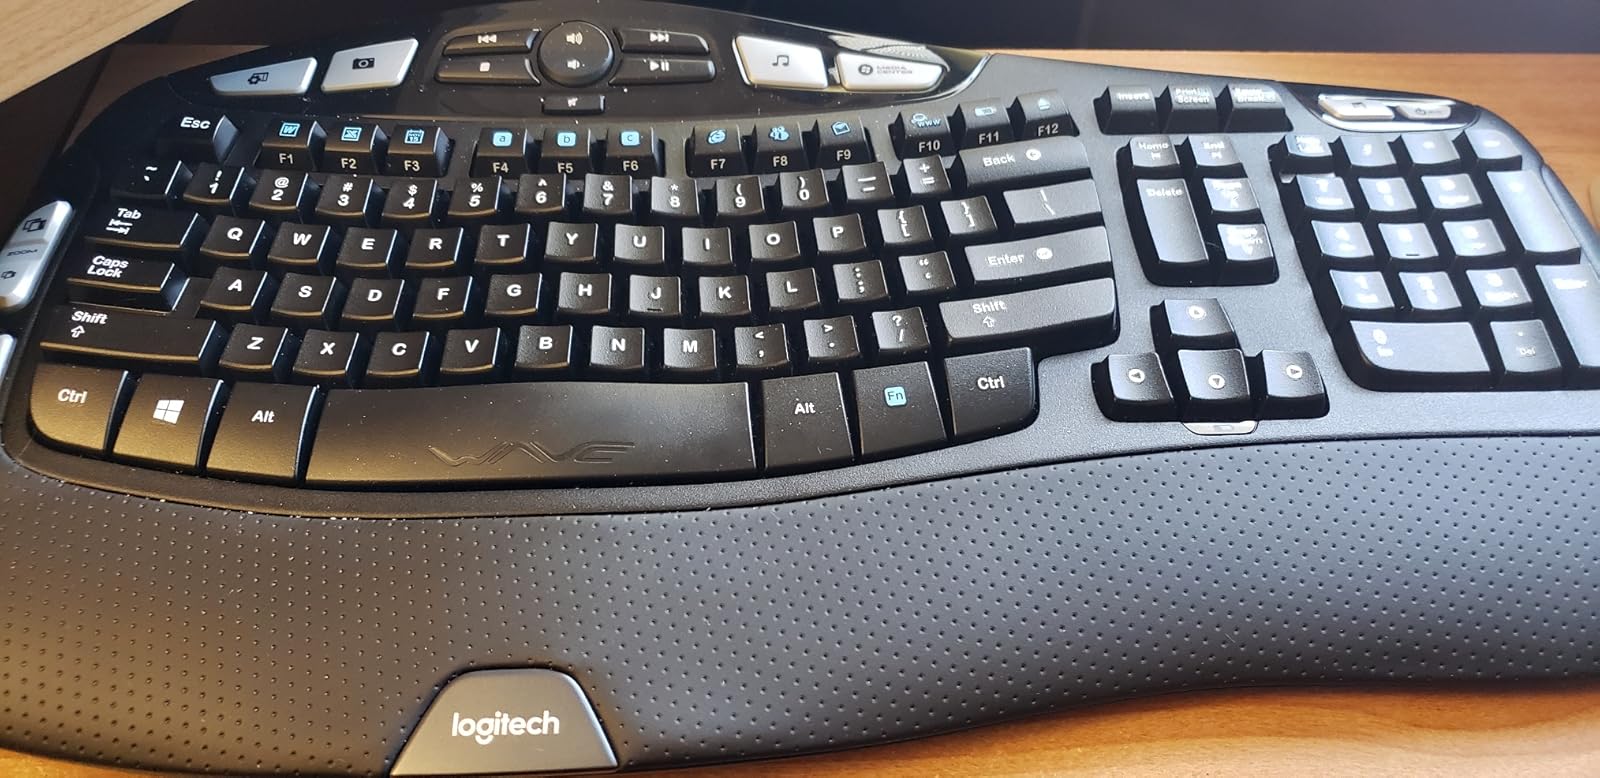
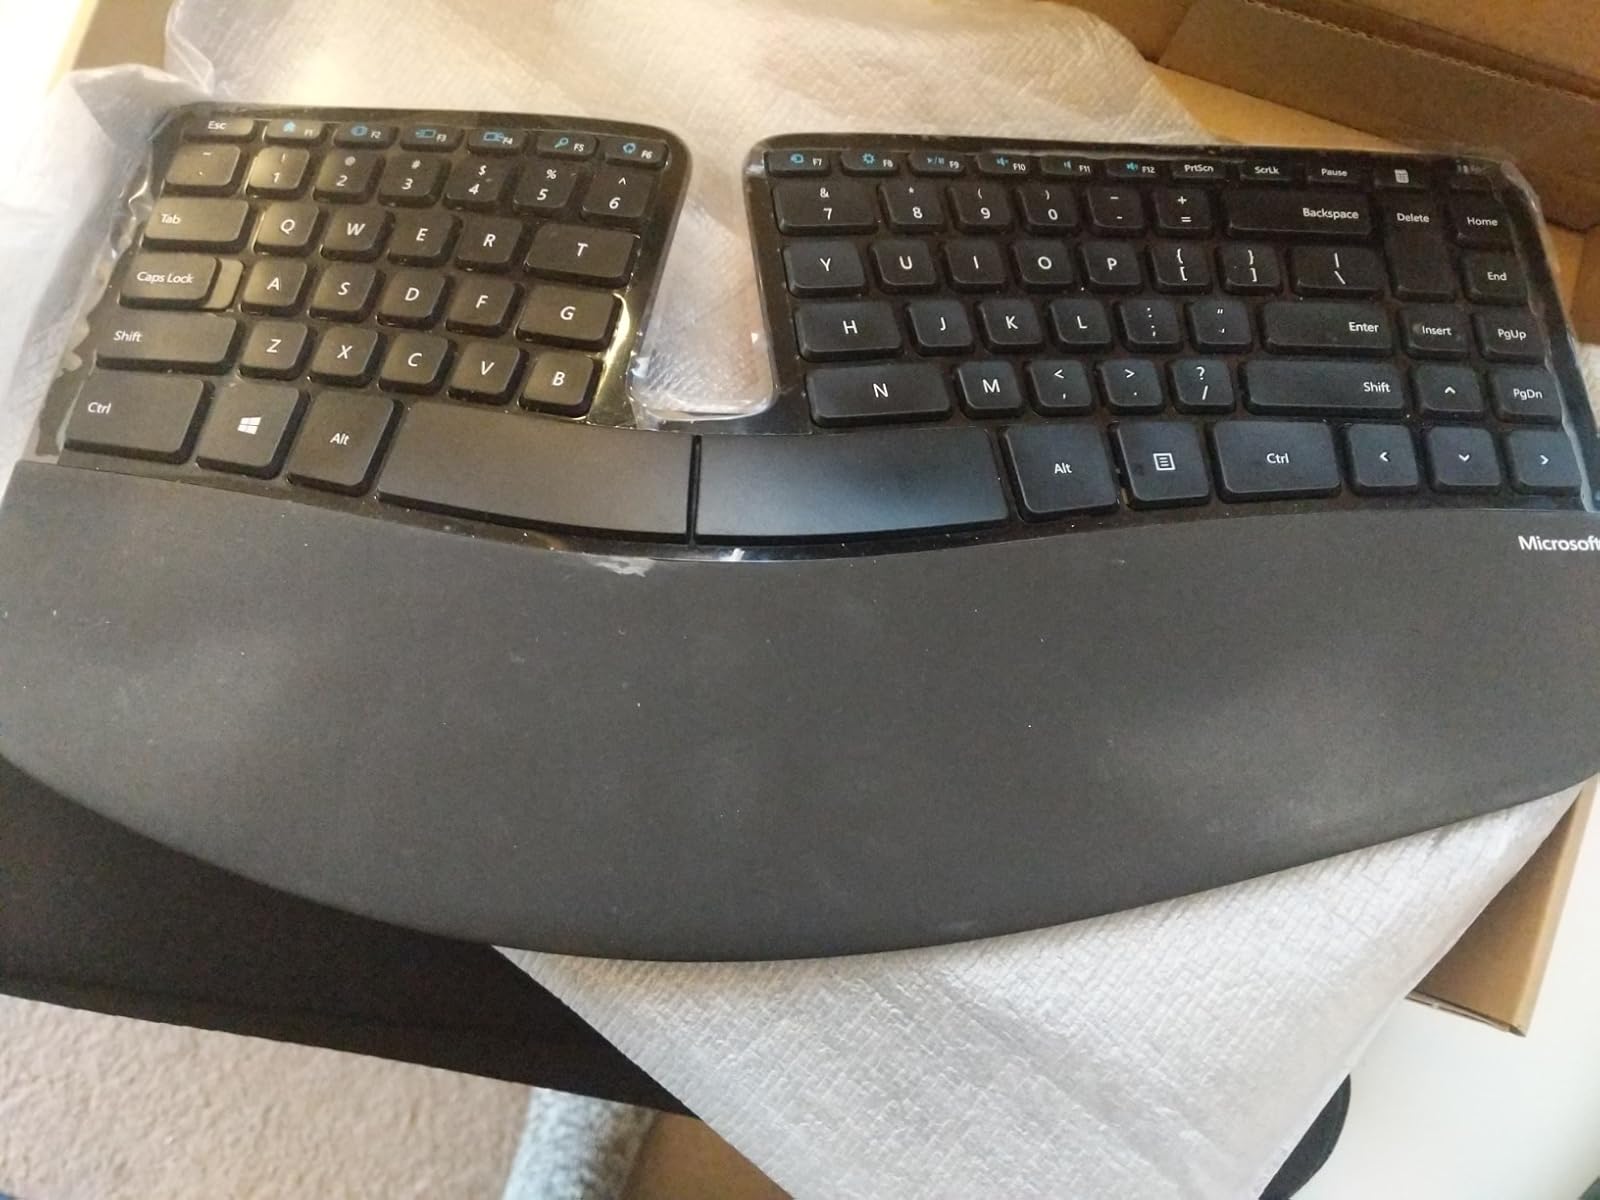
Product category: keyboard
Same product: no